Gubad Ibadoghlu

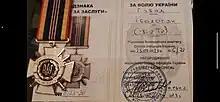
Gubad Ibadoghlu received recognition from Ukraine for his journalisitc work on BIZ TV channel for his coverage of the Russian invasion of Ukraine.

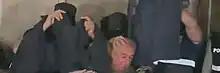
The detention of Dr. Gubad Ibadoghlu after the illegal search of the office. As of September 2023, this is last available photo of him.

In 1995-1999, Dr. Gubad was the editor-in-chief of the economic newspaper "Ekonomiks", and since January 2000 until January 2015, he had been the editor-in-chief of the scientific-economic magazine "Ekspert". Dr. Gubad was also an editor-chief and head of the economy department of Manat+ and Millət(The Nation) newspapers. After the NGO crackdown, Expert magazine was shut down as well as the others. Until his detention, he was running economy and politics daily shows at BIZ TV YouTube channel. Dr. Gubad was doing daily reviews and shows of explaining various economy and politics related to Azerbaijan and was also interviewing guests on these topics. Recent topics covered by BIZ TV were "corruption in Nagorno-Karabakh", "detention conditions of Bakhtiyar Hajiyev", "War in Ukraine", "Increased Repression in the country" and political, social and economic rights.